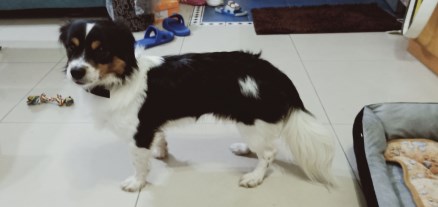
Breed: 806-n000129-papillon